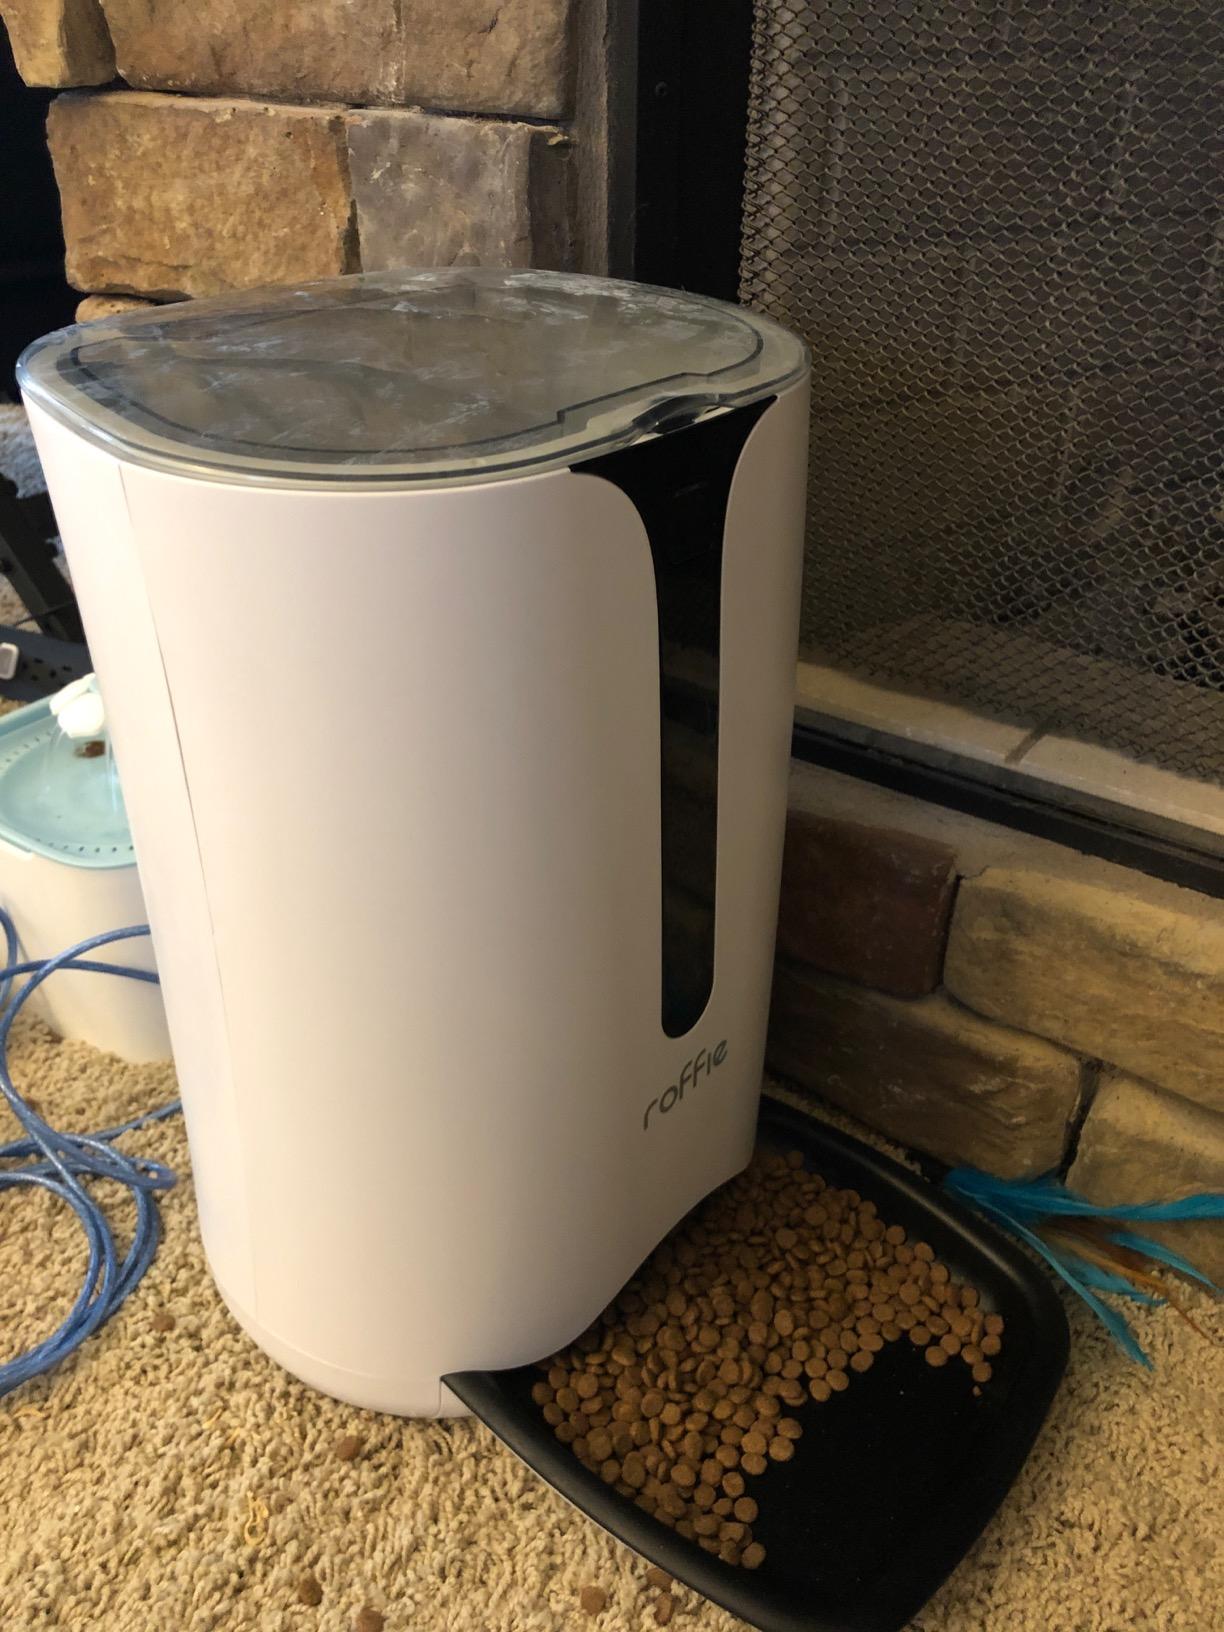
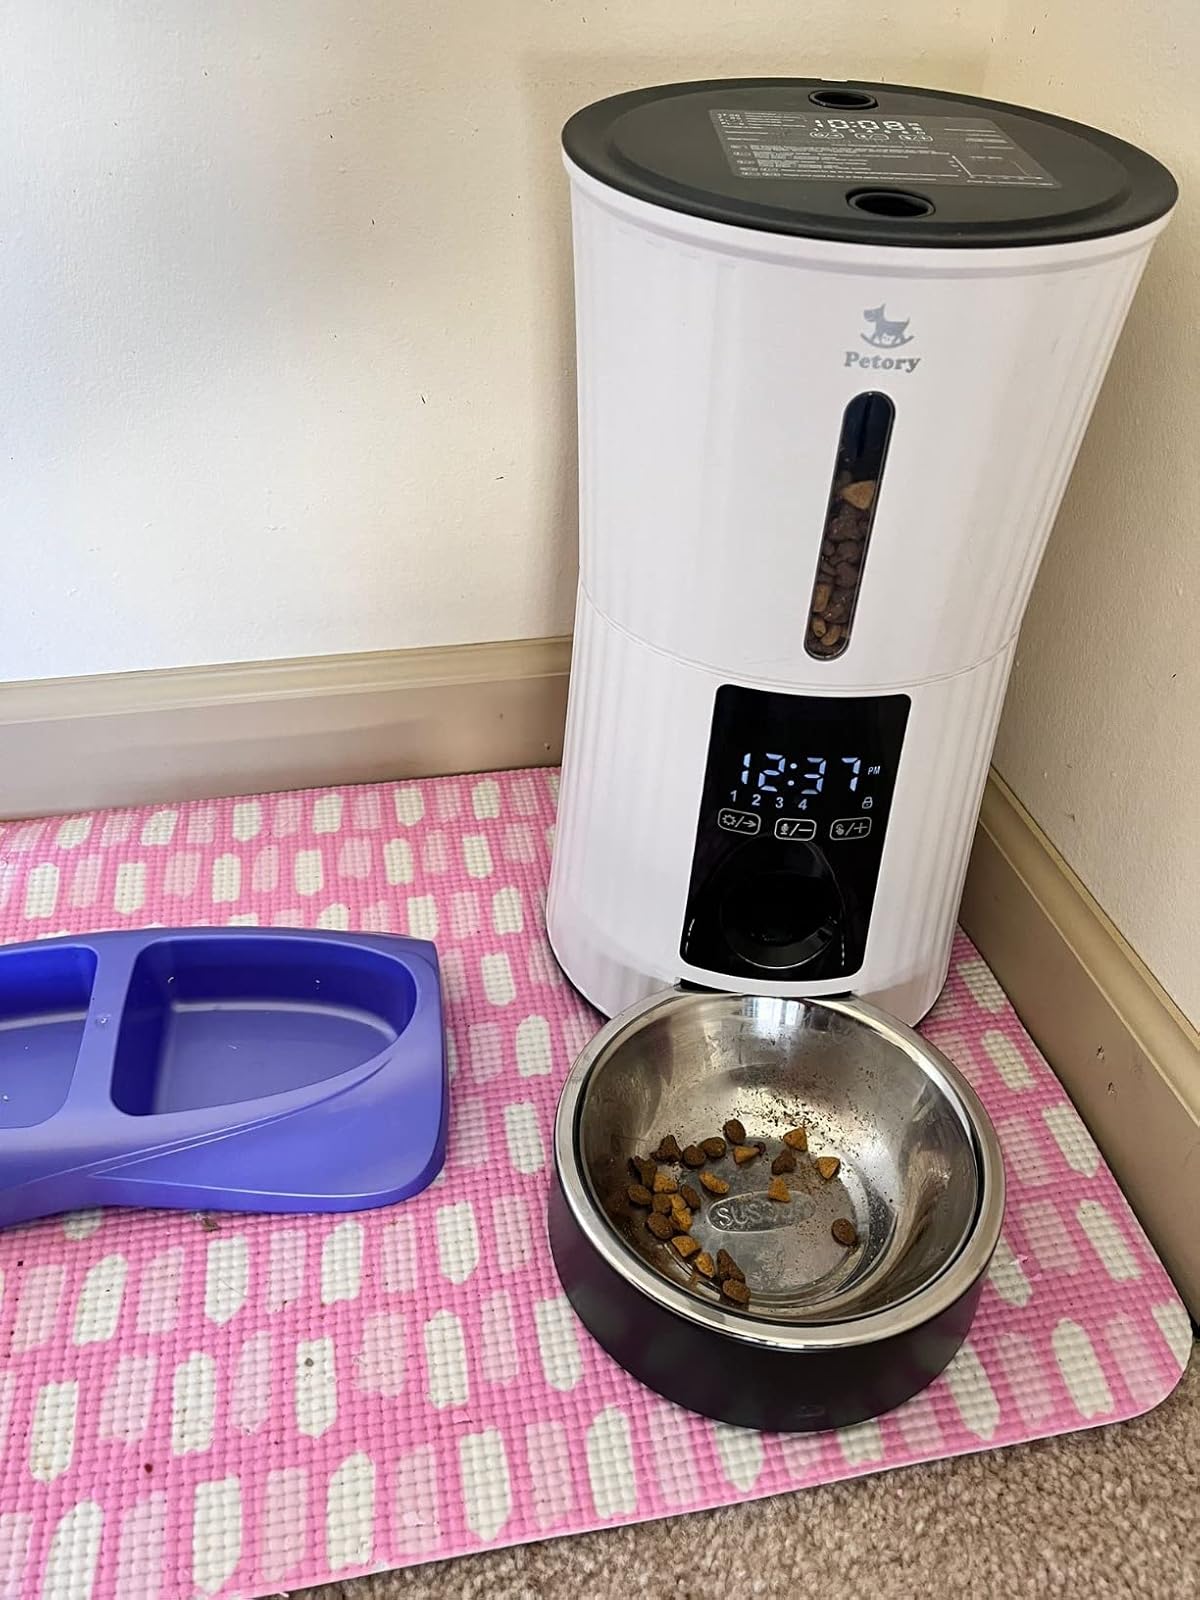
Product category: items_feeder
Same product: no